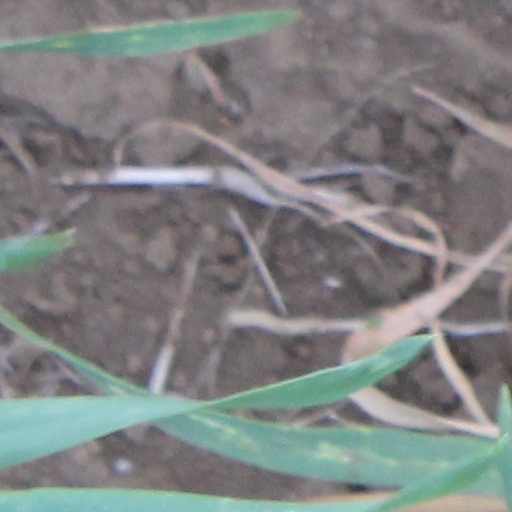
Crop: wheat